Gordiidae

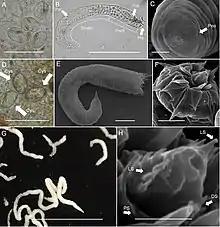
"Acutogordius taiwanensis"

The "Global Biodiversity Information Facility" lists: